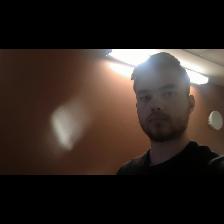
Label: Human